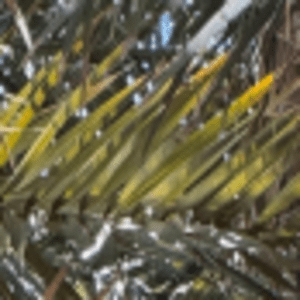
Label: Rachis Blight